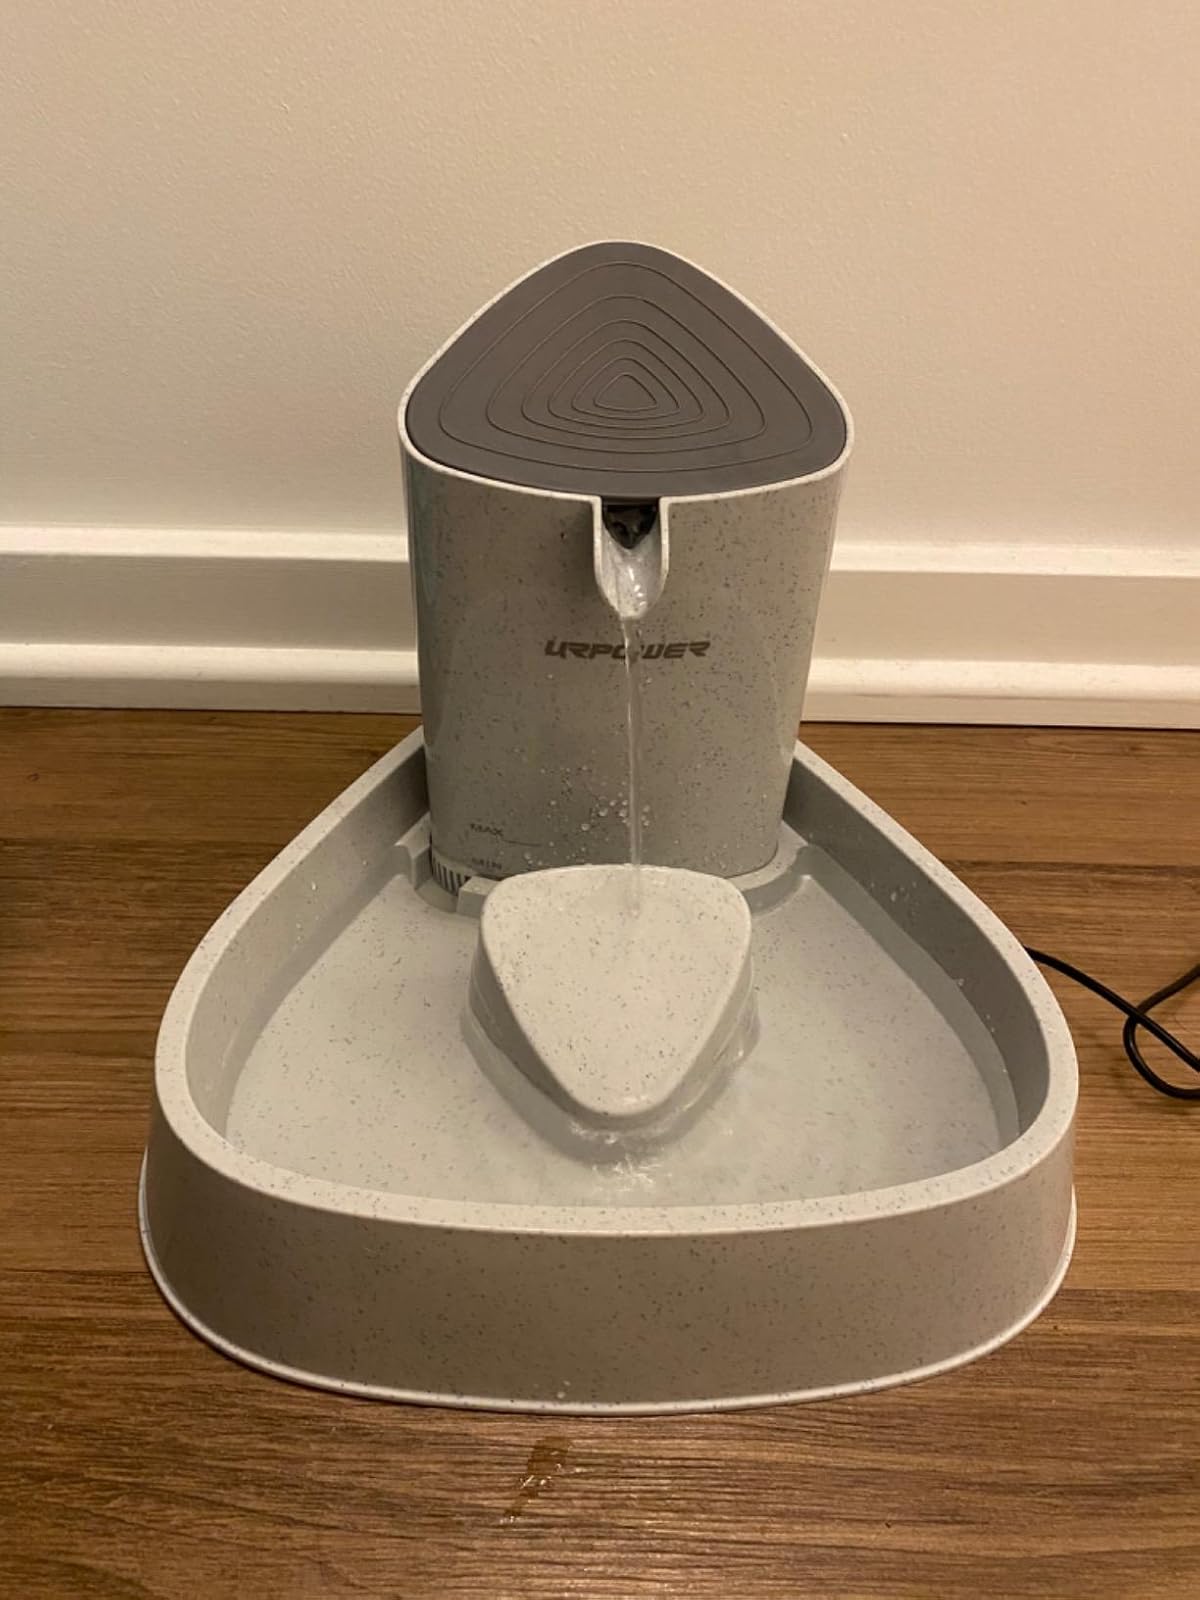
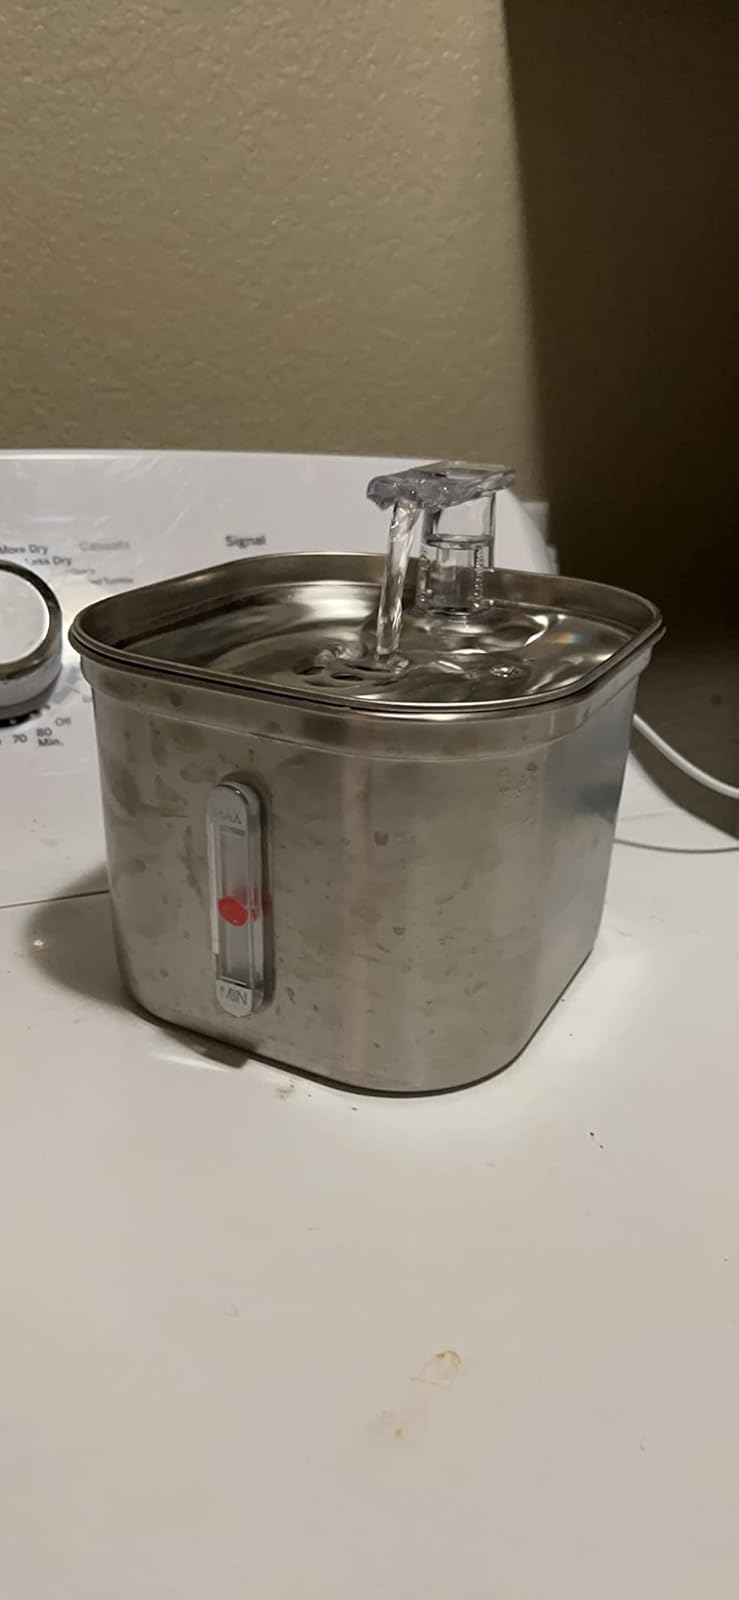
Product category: items_bowl
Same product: no